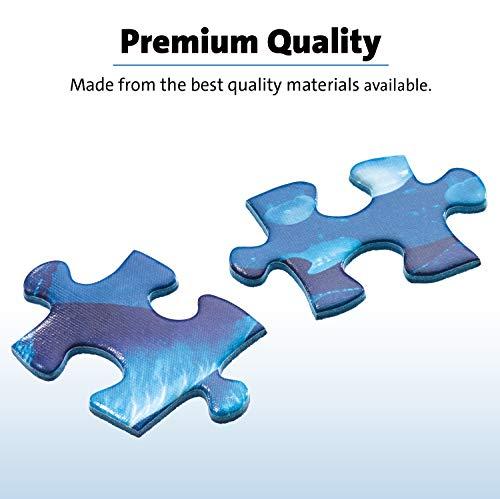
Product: Ravensburger Paradise Sunset 18,000 Piece Jigsaw Puzzle for Adults – Softclick Technology Means Pieces Fit Together Perfectly
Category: Toys & Games | Puzzles | Jigsaw Puzzles
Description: Great Condition.
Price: $151.83
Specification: ProductDimensions:19.2x14x7inches|ItemWeight:1.65pounds|ShippingWeight:17.95pounds(Viewshippingratesandpolicies)|DomesticShipping:ItemcanbeshippedwithinU.S.|InternationalShipping:ThisitemcanbeshippedtoselectcountriesoutsideoftheU.S.LearnMore|ShippingAdvisory:Thisitemmustbeshippedseparatelyfromotheritemsinyourorder.Additionalshippingchargeswillnotapply.|ASIN:B007KJFJMI|Itemmodelnumber:17824|Manufacturerrecommendedage:12-15years